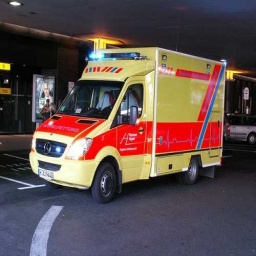
Label: ambulance